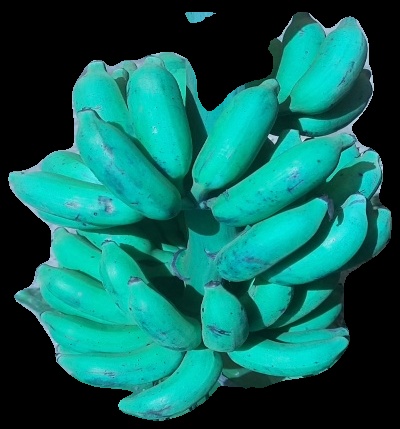
Variety: elakki-bale
Grade: grade3